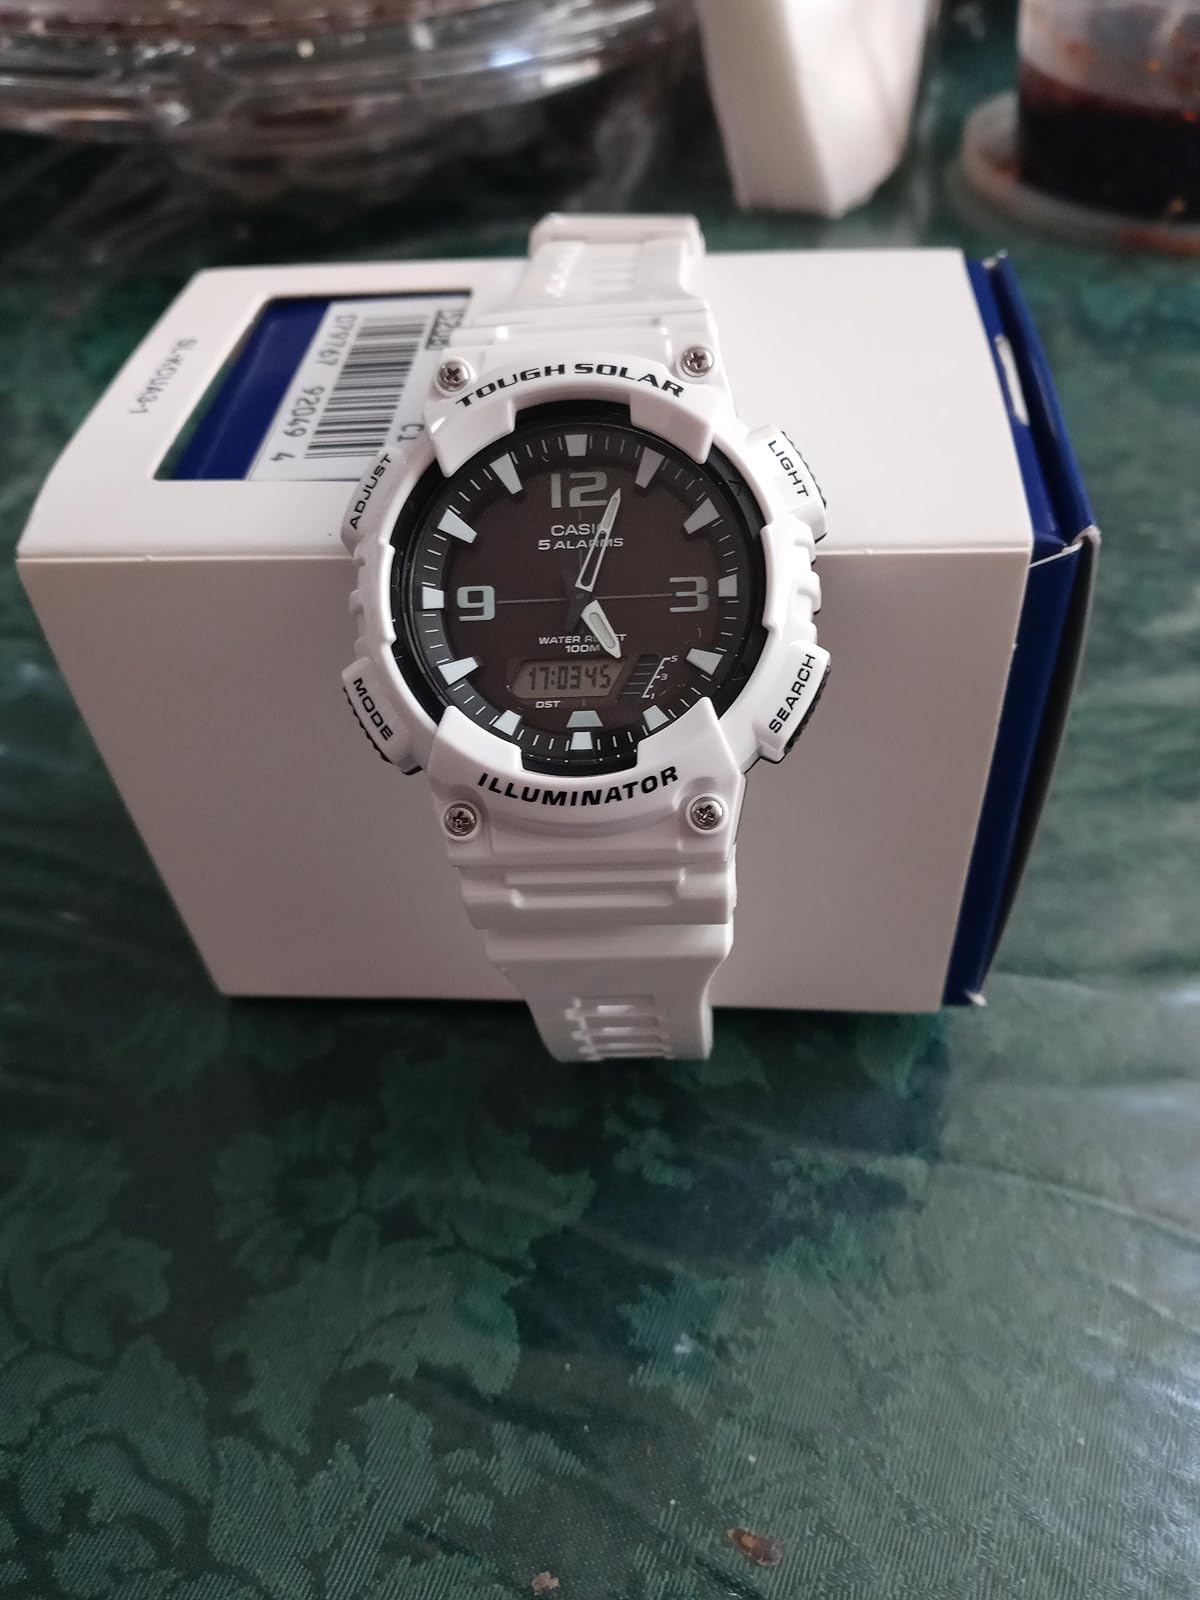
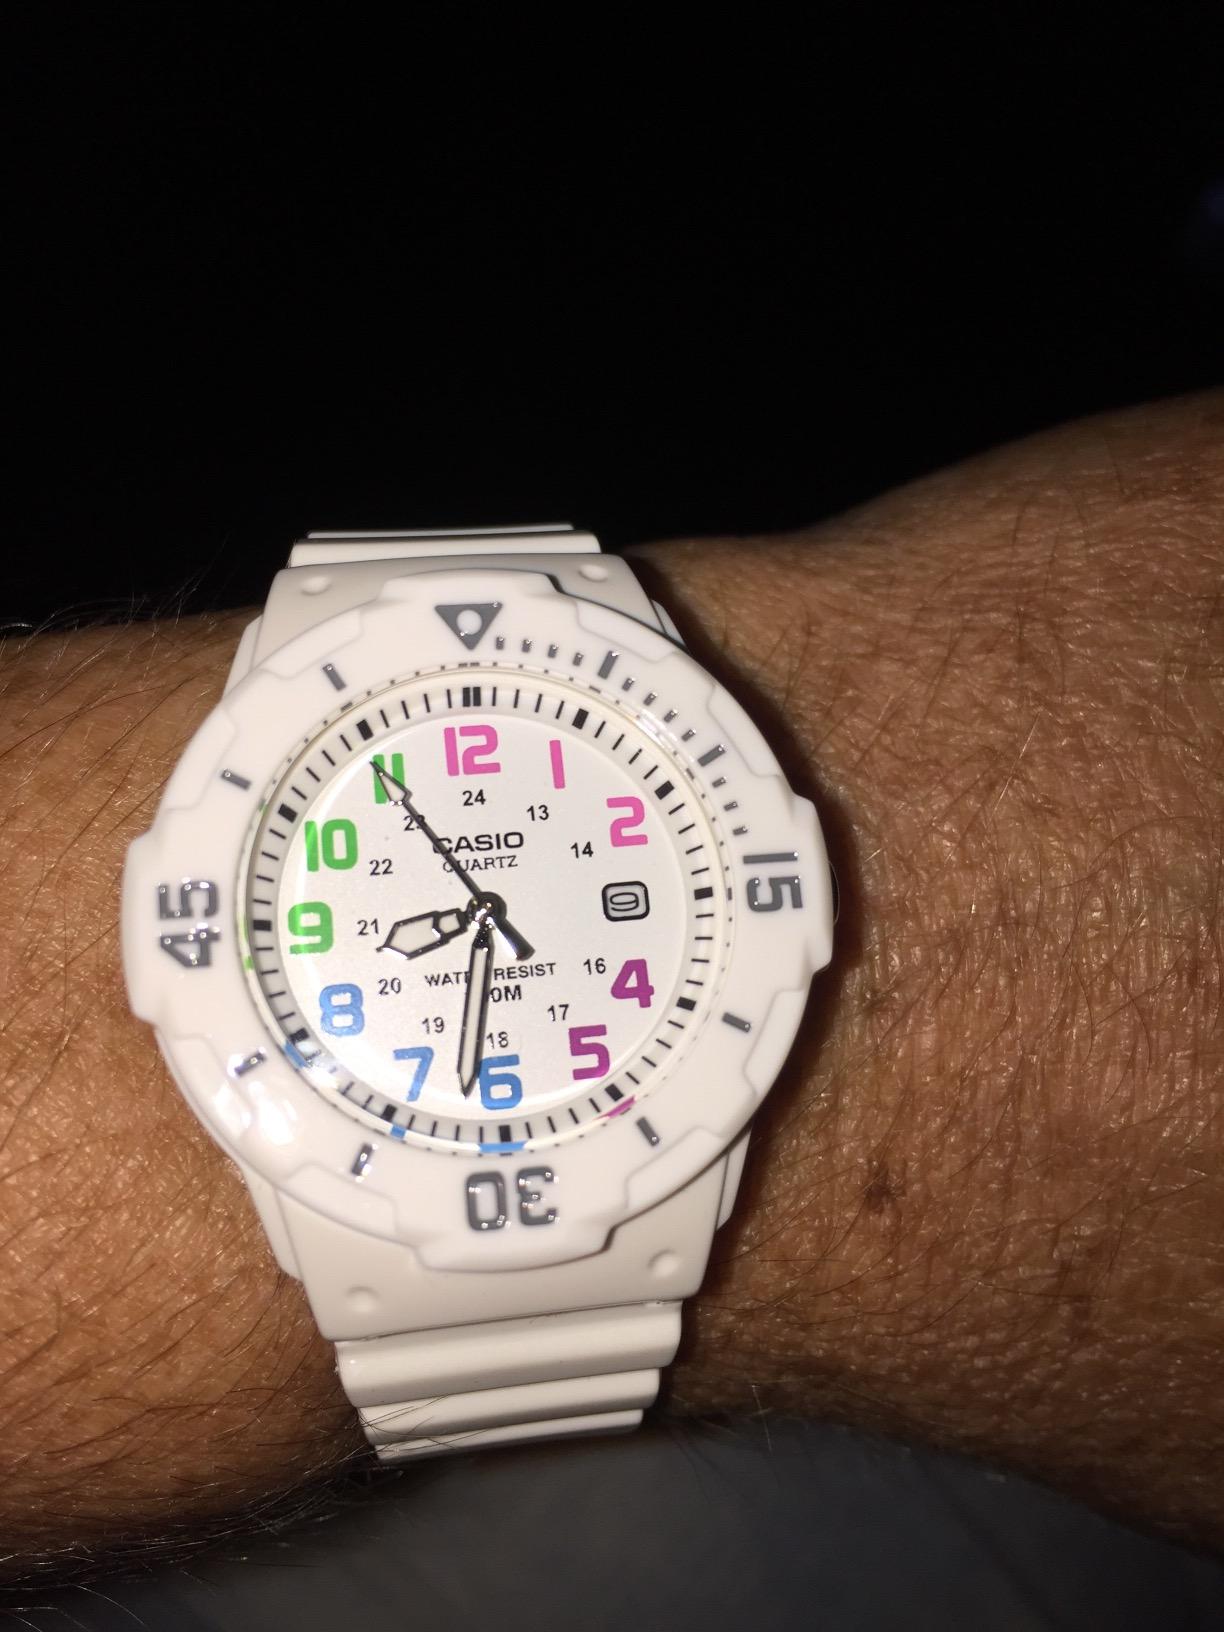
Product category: accessories_watch
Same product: no